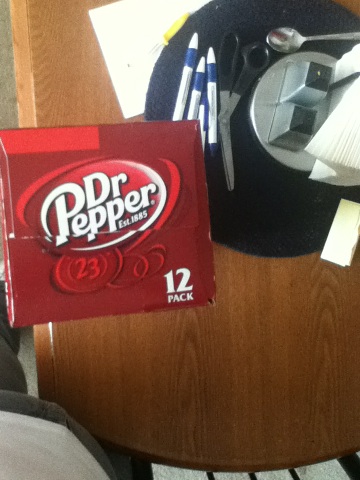Question: What kind of soda is this?
Answer: dr pepper